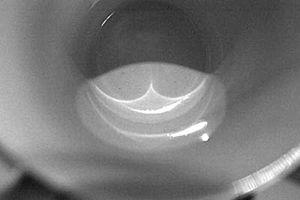
Caustique dans un liquide
En mathématiques, on appelle point de rebroussement, ou parfois cusp, selon la terminologie anglaise, un type particulier de point singulier sur une courbe.